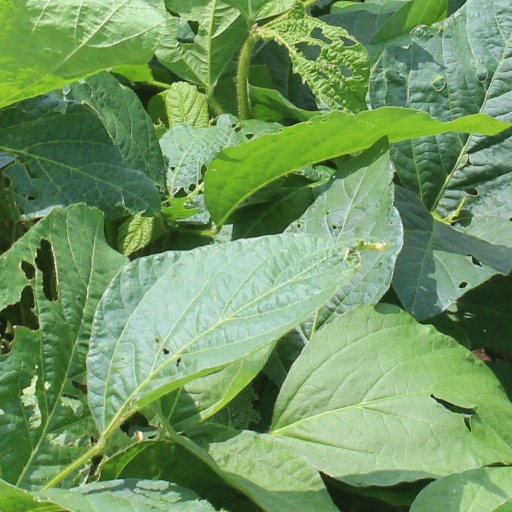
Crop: soybean